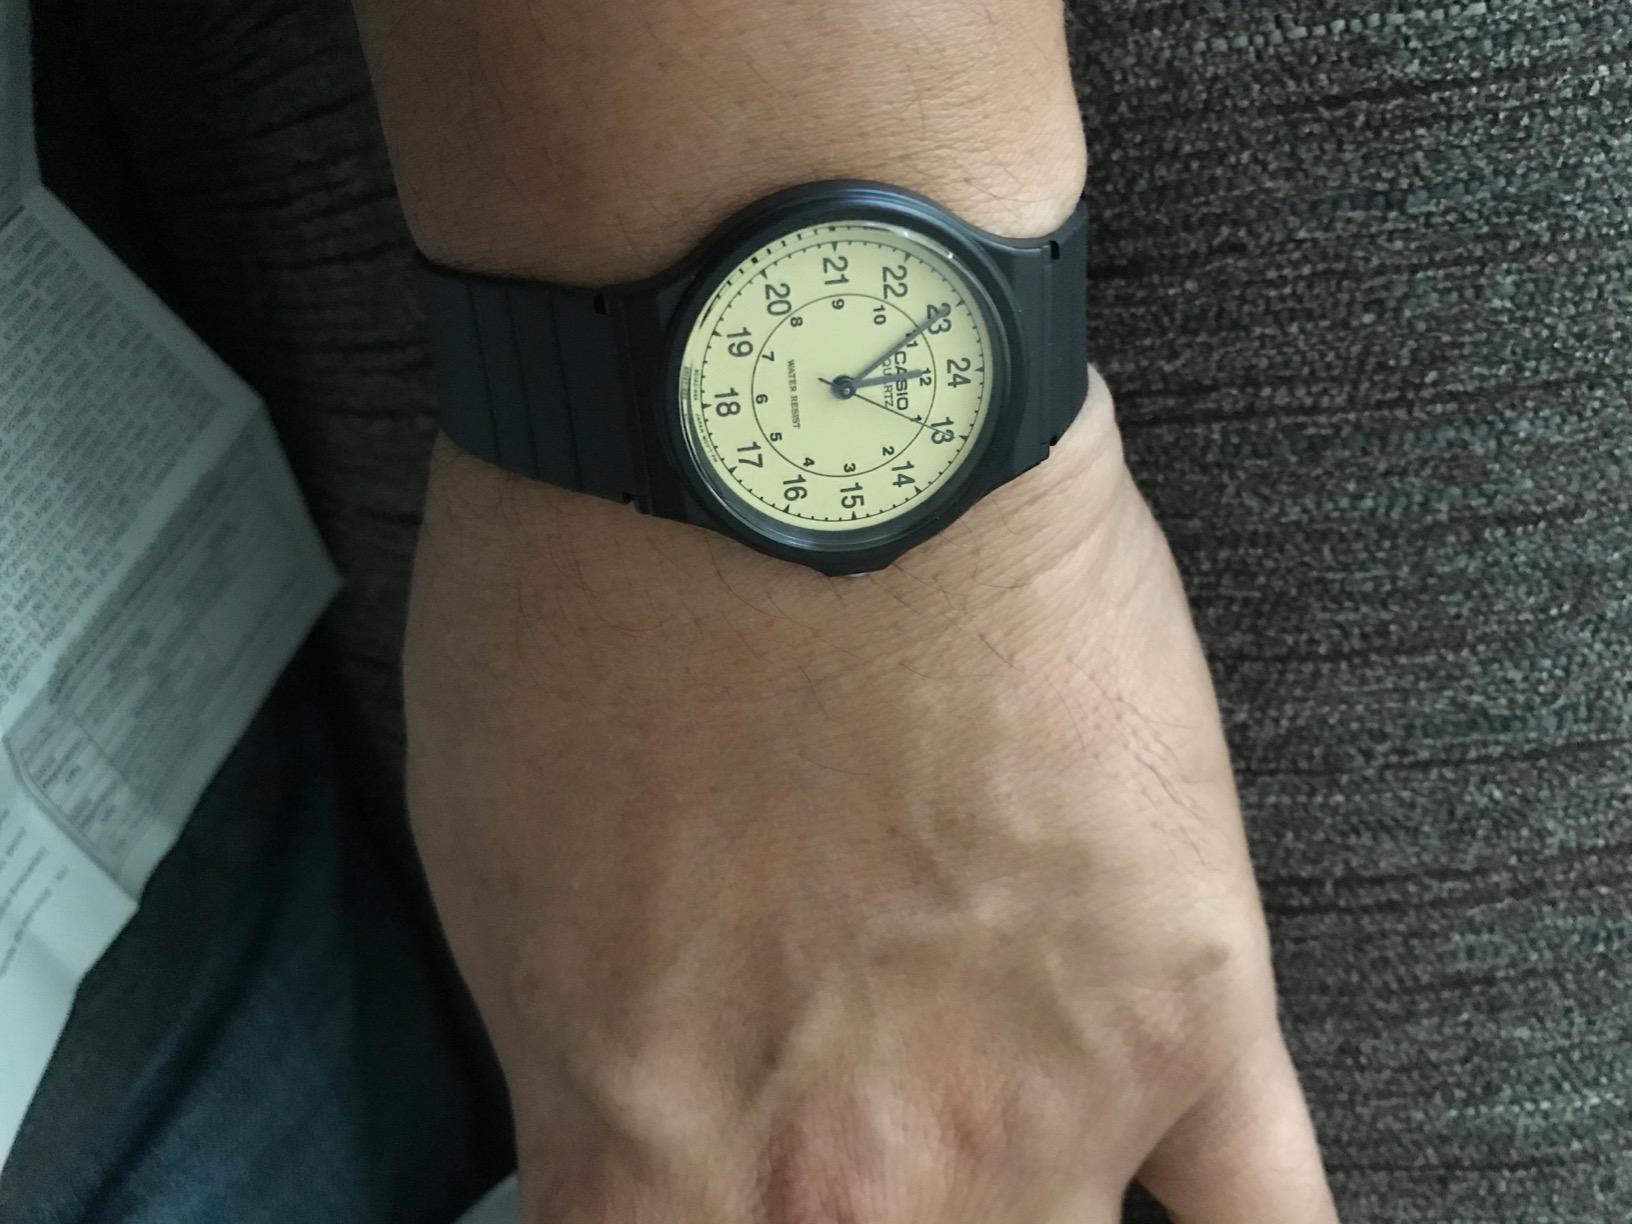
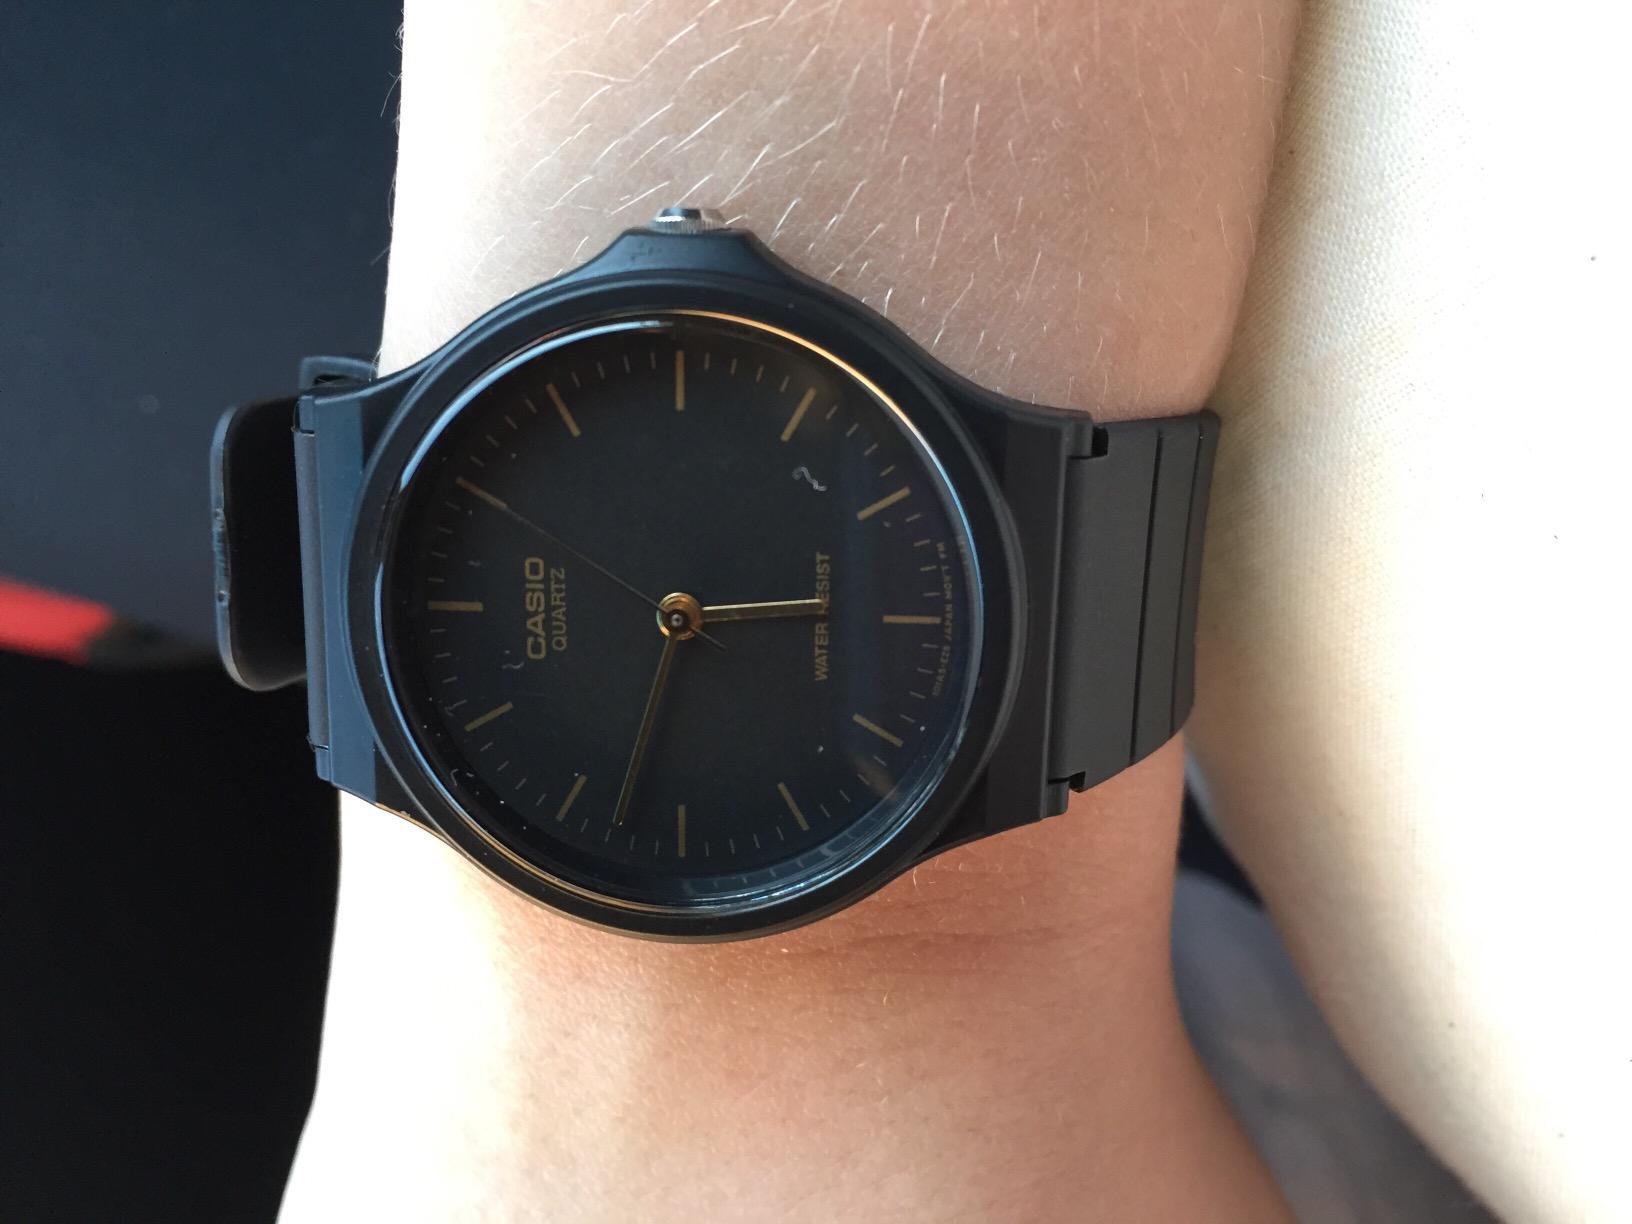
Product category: accessories_watch
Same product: no